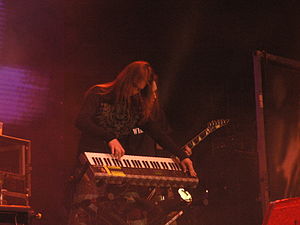
Warmen
14. juli 2007
Warmen er et finsk neo-klassisk metal-band dannet i 2000 af keyboardspiller Janne Viljami Wirman. Janne har spillet med Children of Bodom siden 1997 og skabte i 2000 et musikalsk projekt der fokuserede på instrumentalarbejde, og som kun ville have en gæstevokalist på nogle få udvalgte numre. De første numre fra Warmen blev komponeret af Janne, guitarist Sami Virtanen og trommeslager Mirka Rantanen. Disse medlemmer indspillede og udgav succesfuldt debutalbummet Unknown Soldier samme år som bandets stiftelse i samarbejde med gæstevokalist Kimberly Goss, guitarist Roope Latvala og bassist Jari Kainulainen.